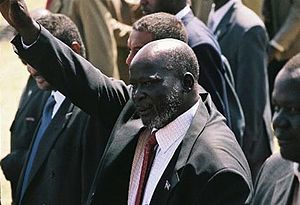
John Garang
John Garang vinker til folket.
John Garang var den sydsudanske løsrivelsesbevægelse, SPLMs leder til han døde i et helikopterstyrt. Han var i den 2. sudanske borgerkrig med til vinde autonomi til Sydsudan. Fredsaftalen indebar yderligere at der fra den 9. januar 2011 og en uge frem blev stemt om fuldstændig og officiel sydsudansk uafhængighed fra Sudans regering i Khartoum. Salva Kiir Mayardit overtog ved John Garangs død jobbet som leder af SPLM.